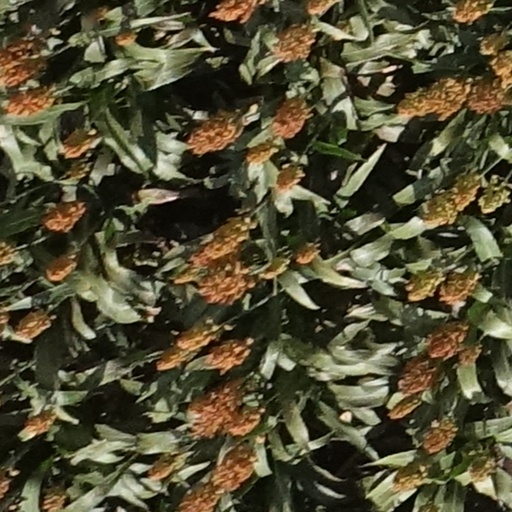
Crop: sorghum